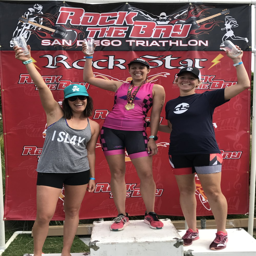
focusing on the top spot of the podium !